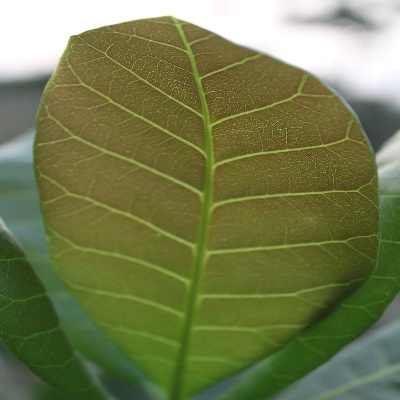
Crop: Cashew
Condition: healthy